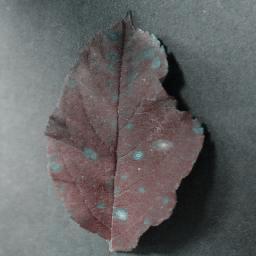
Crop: apple
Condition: cedar_rust